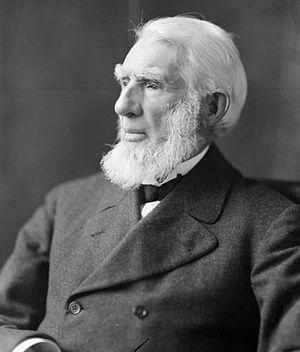
John Rudolphus Booth est un entrepreneur, homme d'affaires et industriel canadien.